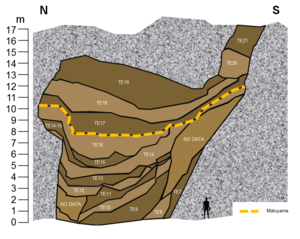
Séquence stratigraphique de la Sima del Elefante
La Sima del Elefante, ou Trinchera del Elefante, signifie en espagnol « gouffre » ou « tranchée de l'éléphant » et désigne un ancien aven creusé dans un grès du Crétacé par une rivière souterraine dans la sierra d'Atapuerca en Espagne. On y a découvert deux fossiles humains parmi les plus anciens d'Europe, datés de plus de 1,22 Ma. Pendant le Pléistocène, l'effondrement d'un puits au sommet de l'aven a laissé s'accumuler les sédiments, lui donnant un rôle de piège naturel. La stratigraphie a finalement été découpée au XIXᵉ siècle par le creusement d'une voie ferrée qui l'a portée à affleurement.
Le site préhistorique de la sierra d'Atapuerca représente un ensemble de gisements très importants pour la connaissance de la Préhistoire ancienne en Europe. Situés sur la commune d'Atapuerca, près de Burgos, dans le nord de l'Espagne, ces gisements paléolithiques ont livré de nombreux restes fossiles dont ceux qui ont permis la définition d’Homo antecessor, le plus ancien représentant du genre Homo décrit à ce jour en Europe.
Un aven est un abîme, formation géologique caractéristique des régions karstiques des causses et vallées de l'Aveyron et de la Lozère dans le Massif central. Toutefois, le nom avenc signifiant simplement « gouffre » ou « abîme », en occitan, cette dénomination se retrouve également au-delà du massif central, notamment en Provence. Il est le plus souvent formé par l'effondrement de la voûte d'une cavité karstique dû à la dissolution des couches calcaires par l'eau de pluie.